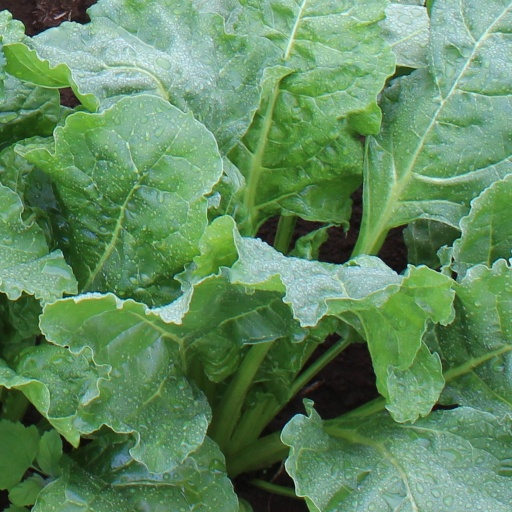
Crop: sugar beet